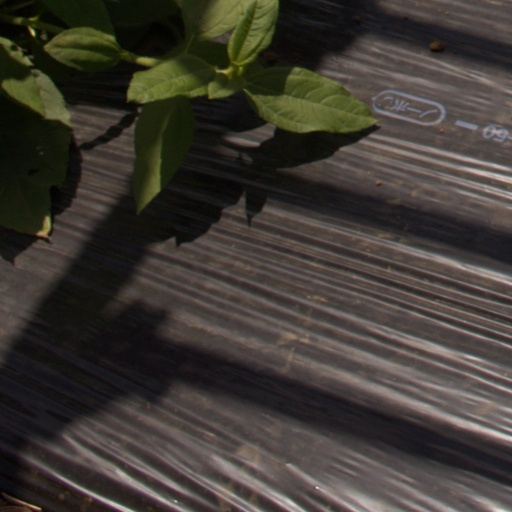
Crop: Jerusalem artichoke